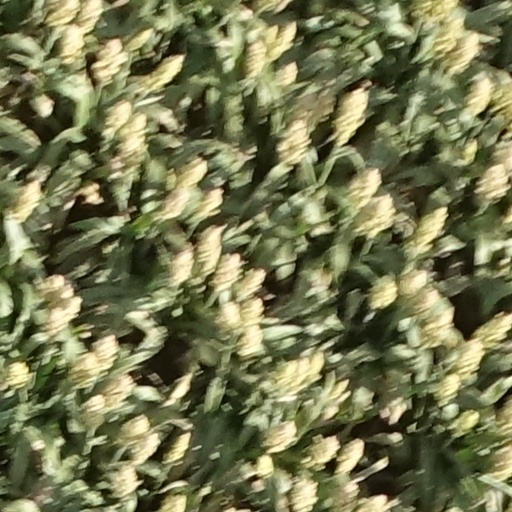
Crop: sorghum